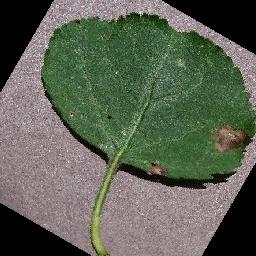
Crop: apple
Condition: black_rot